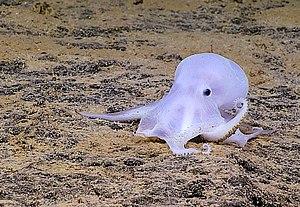
Casper le gentil fantôme est un personnage de fiction imaginé par Joe Oriolo et Seymour Reit pour les Famous Studios, la branche animation de la Paramount Pictures.